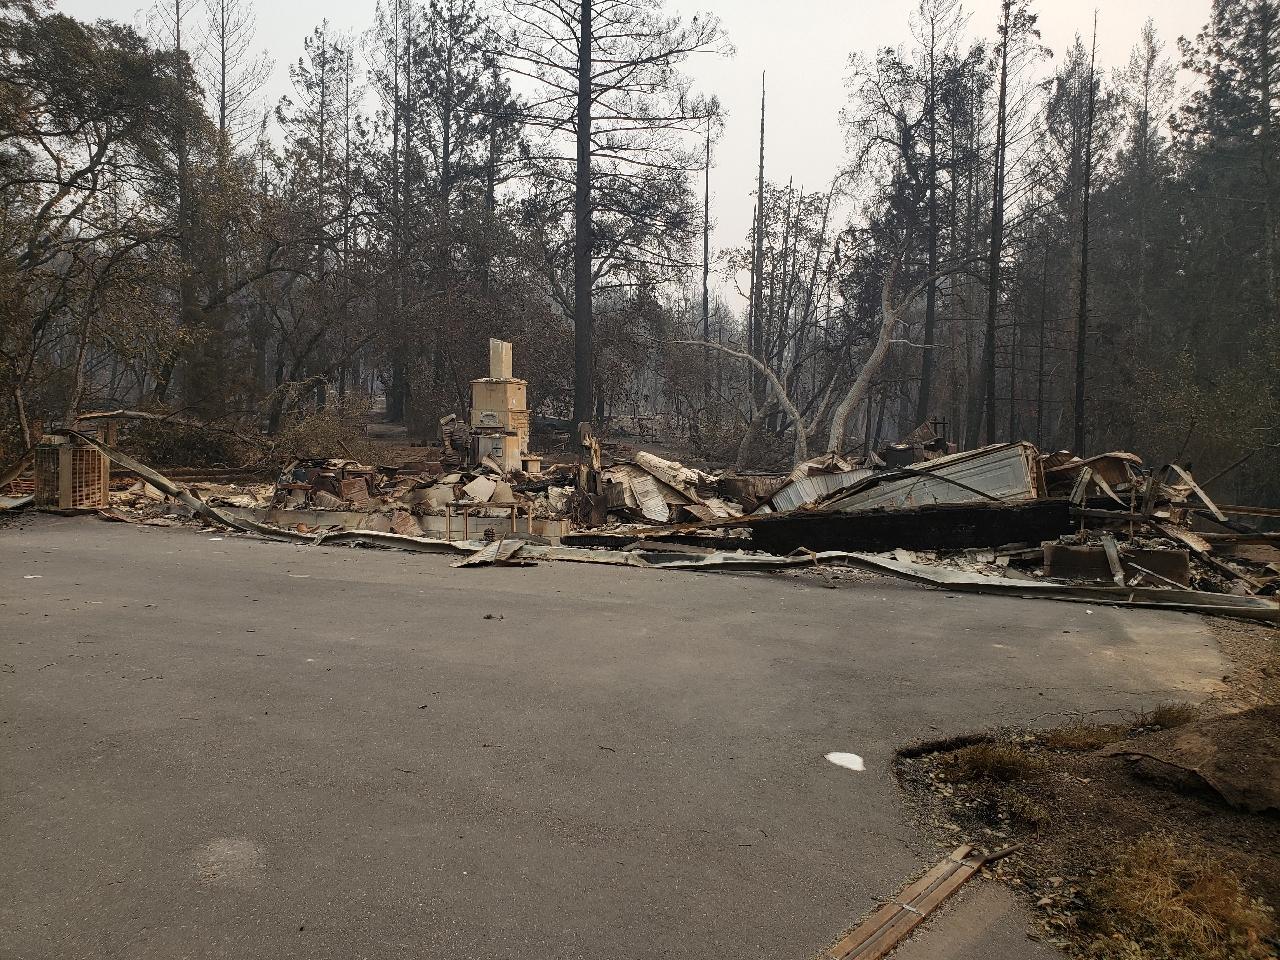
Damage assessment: destroyed